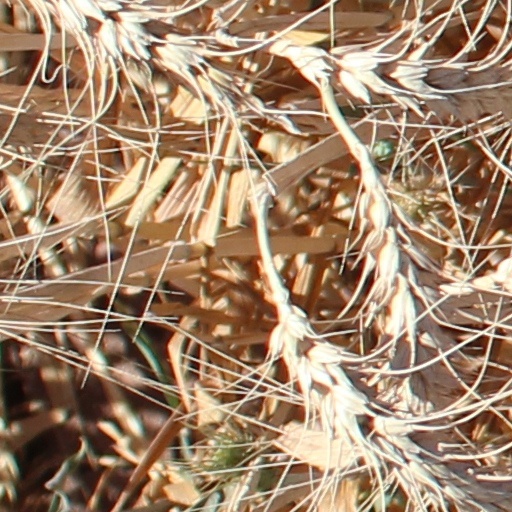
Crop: wheat